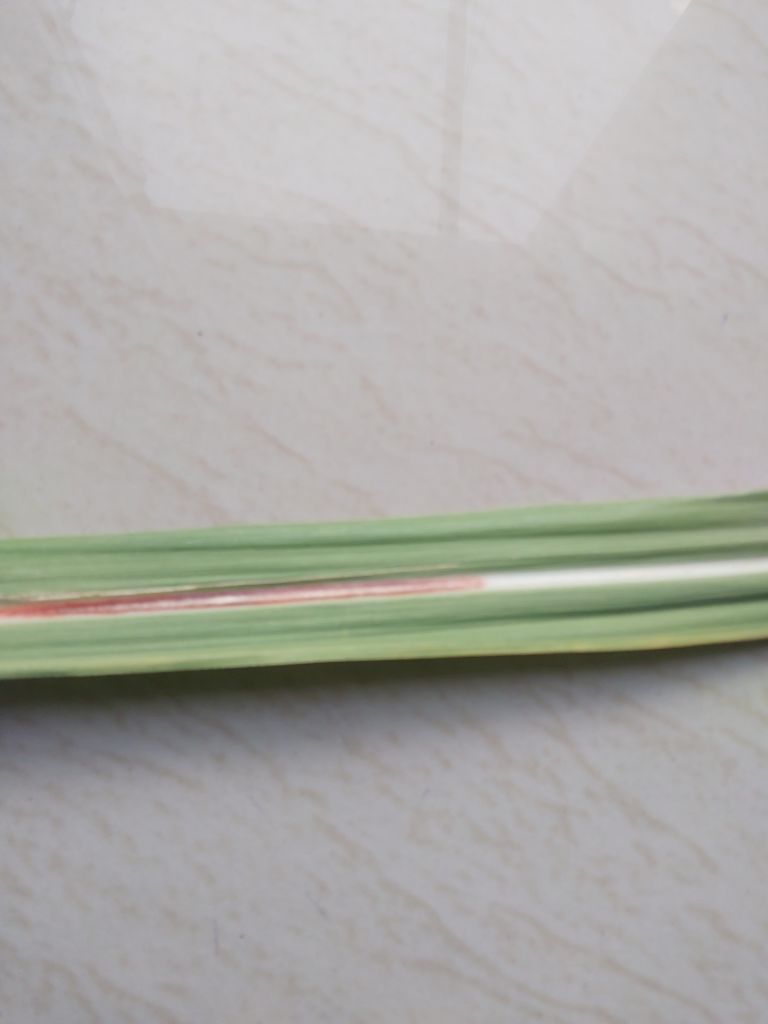
Label: Brown Spot